Iḷisaġvik College

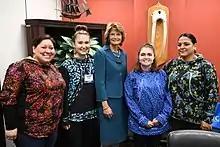
US Senator Lisa Murkowski (R-AK) with students and faculty from Iḷisaġvik College

Accredited in 2003 by the Northwest Commission on Colleges and Universities, the college offers a bachelor's degree in business administration, associate's degrees, one-year certificates, and adult education courses for GED preparation. Academic programs at IC reflect local Iñupiat traditions, values, and culture. They are also intended to provide training for career and employment opportunities.